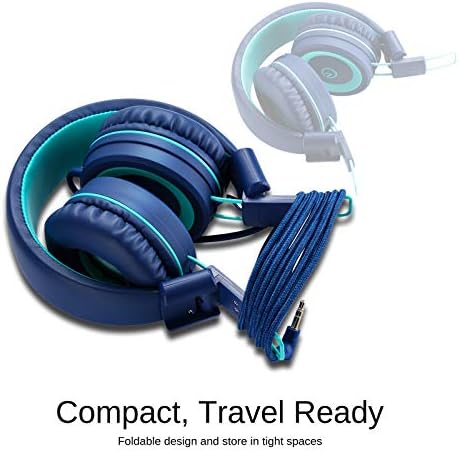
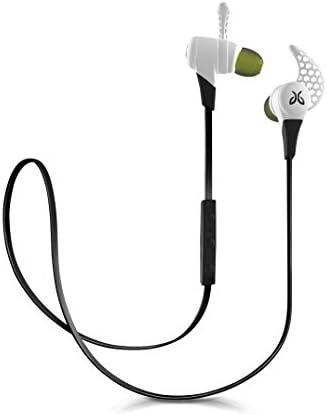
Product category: headphones
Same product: no